Aria Resort and Casino

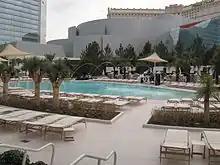
One of Aria's pools

Artwork by several artists, including Tony Cragg and Antony Gormley, is located throughout Aria. Hung behind the hotel's check-in desk is Maya Lin's "Silver River", a sculpture of the Colorado River. Made of reclaimed silver, it measures and weighs 3,700 pounds.